Laajalahti

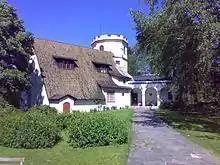
The atelier of Akseli Gallen-Kallela is located on the shore of the Laajalahti bay.

The Laajalahti area includes the Akseli Gallen-Kallela museum, the Villa Elfvik nature protection area, the Laajalahti nature path, the Anja Pankasalo park, the Elfvik granite mine, the Ruukinranta boat harbour and the Kivennavanpuisto artillery outpost.